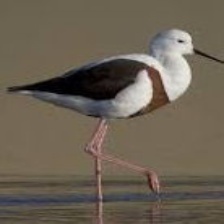
Species: BANDED STILT
Scientific name: CLADORHYNCHUS LEUCOCEPHALUS